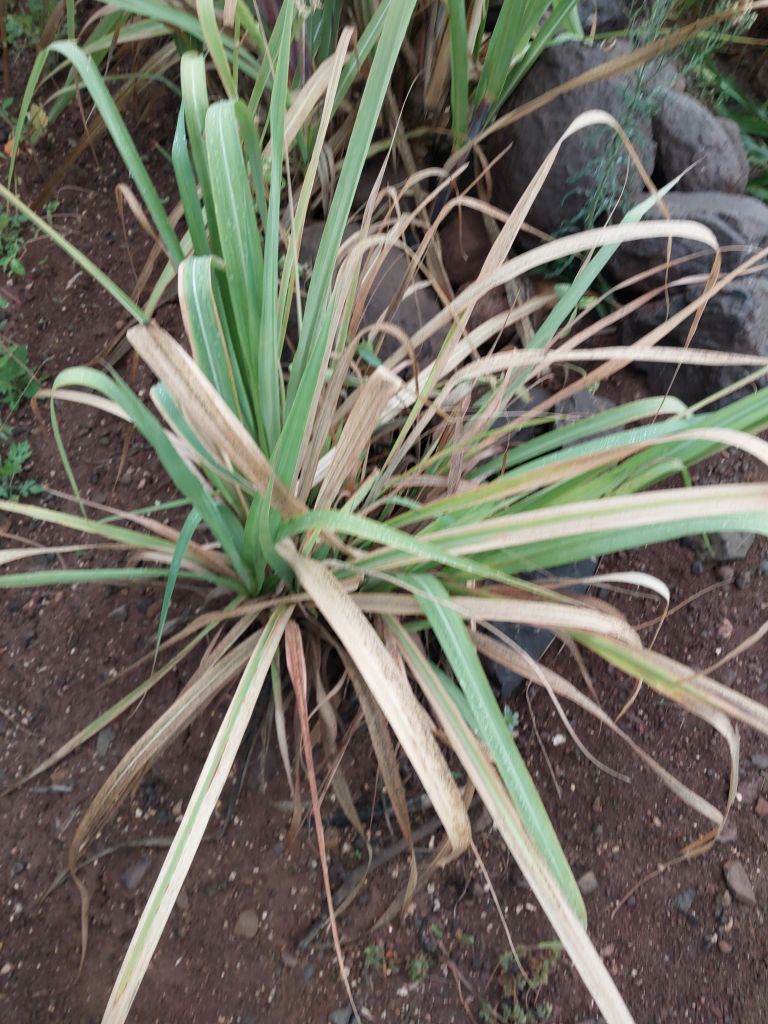
Label: Grassy shoot